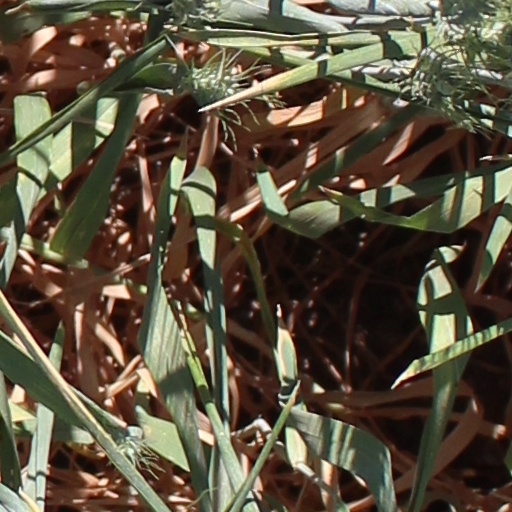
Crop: wheat